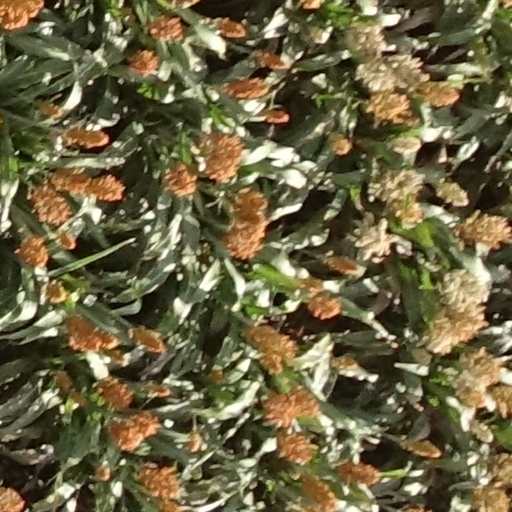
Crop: sorghum